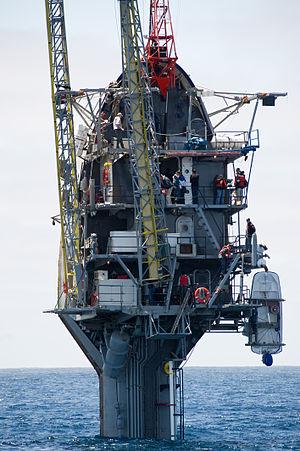
Le RV FLIP ou R/P FLIP est un navire océanographique américain appartenant à l'Office of Naval Research et utilisé par le laboratoire de physique marine de l'Institut d'océanographie Scripps
Le Polar Pod est un projet de navire océanographique conçu et organisé par Jean-Louis Étienne, destiné à l'étude de l'océan Austral qui encercle l'Antarctique. Cet océan est animé par le courant circumpolaire antarctique, véritable courroie de transmission entre les eaux de l'Atlantique, de l'Indien et du Pacifique. Le CCA est un des deux moteurs de la circulation océanique mondiale ce qui en fait un élément essentiel de l'équilibre du climat de la Terre.